Describe the emotion expressed in this image:  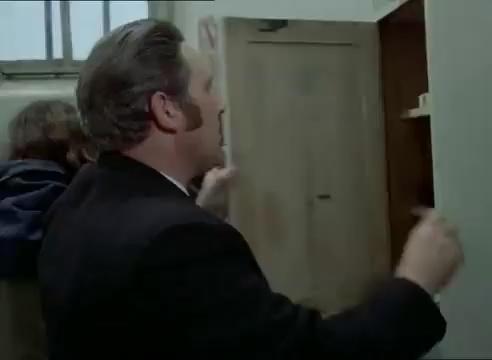
This person displays Pain, valence and arousal with low intensity.